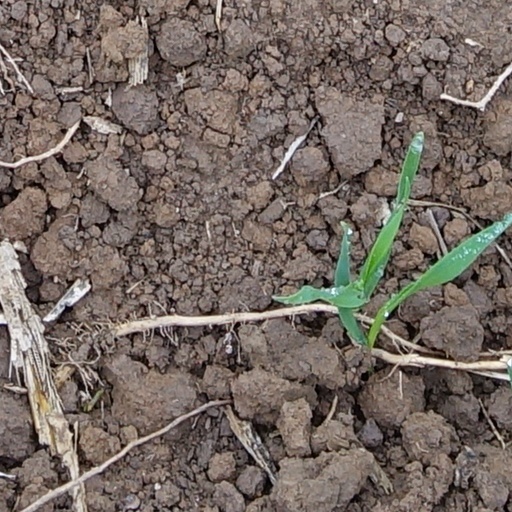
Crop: wheat